Steve Schmidt

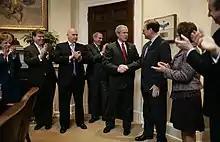
Schmidt with President George W. Bush in January 2006

In 2001, he became the communications director and chief communications strategist of the National Republican Congressional Committee.